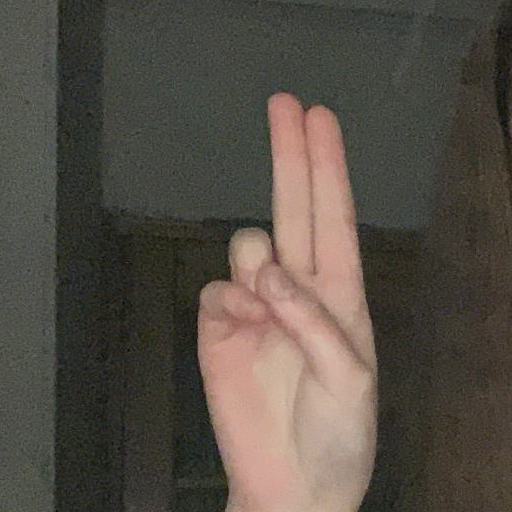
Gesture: two_up